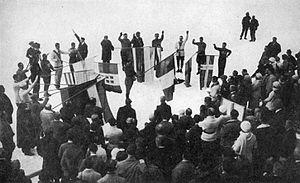
Les Jeux olympiques d'hiver de 1924, officiellement connus comme les Iᵉʳˢ Jeux olympiques d'hiver, ont lieu à Chamonix-Mont-Blanc, en France, du 25 janvier au 5 février 1924. Après l'attribution des Jeux olympiques d'été de 1924 à la ville de Paris et alors que des sports comme le patinage artistique ou le hockey sur glace ont déjà figuré au programme des Jeux, notamment à Anvers en 1920, le Comité international olympique donne son feu vert à la tenue d'une première compétition de sports d'hiver. Face aux réticences des pays nordiques qui craignent qu'une telle épreuve nuise à leur propre compétition, les Jeux nordiques, les Jeux de Chamonix ne revêtent dans un premier temps aucun caractère olympique et se tiennent alors en tant que « Semaine internationale des sports d'hiver » donnée dans le cadre des Jeux de Paris et sous le patronage du CIO.